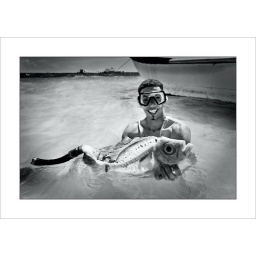
Little fish, big fish swimming in the water